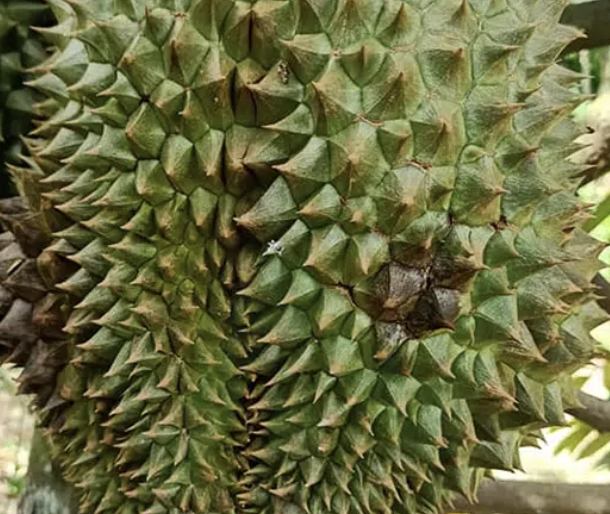
Label: fruit_rot